State University of Campinas

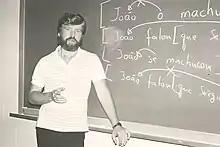
Daniel Everett during his graduate studies on the Pirahã language at Unicamp

Students are admitted to a single program and are expected to take all the classes required to complete that program in the number of semesters prescribed, although they can take 50% longer before facing administrative measures. While each program is usually managed by a single school or institute (exceptions apply, such as Computer Engineering, co-managed by the Institute of Computing and the School of Electrical and Computer Engineering), classes are usually ministered across different institutes or schools.